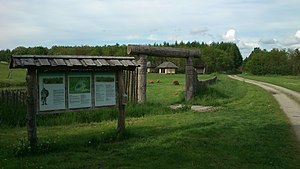
Lisbjerg Skov / Faciliteter
Indgangspartiet til Aktivitetsplads Lisbjerg Skov med jernaldertema.
Aktivitetsplads Lisbjerg Skov
Lisbjerg Skov er en 280 ha stor skov mellem Lisbjerg, Elev og Trige lidt nord for Aarhus. Det meste af skoven er gammel skov, men i perioden 1990-96, plantede Aarhus Kommune 100 ha ny skov på nabomarkerne og i gamle grusgrave mod vest og syd. Derfor regnes en del af Lisbjerg skov i dag til De nye Aarhus Skove.